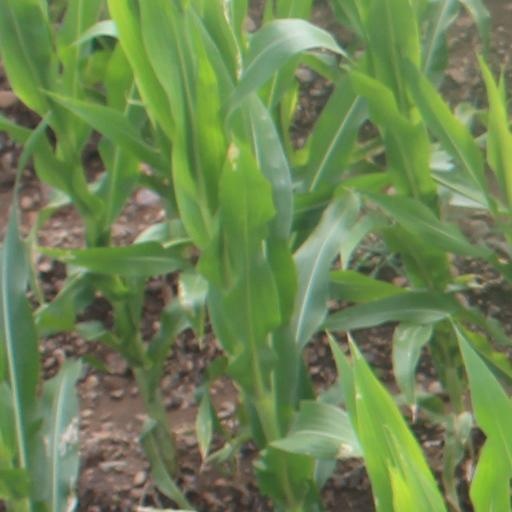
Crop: maize; corn